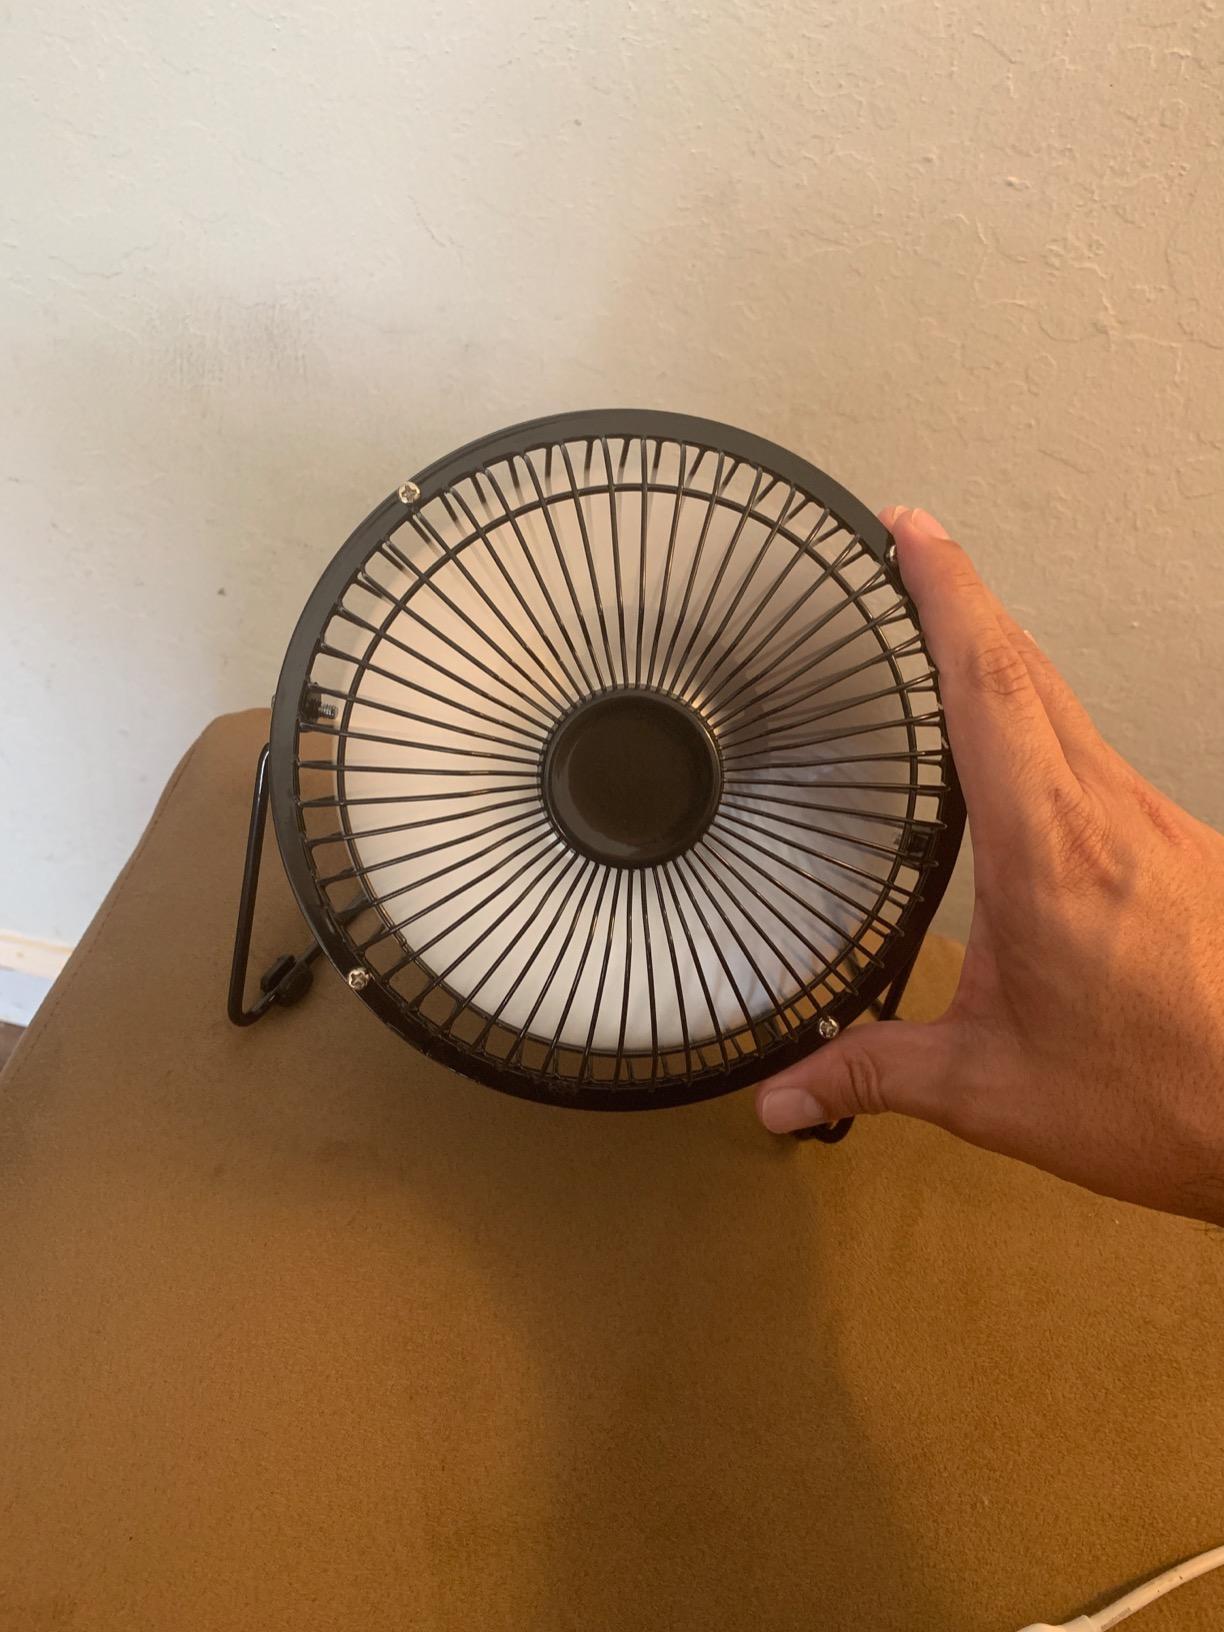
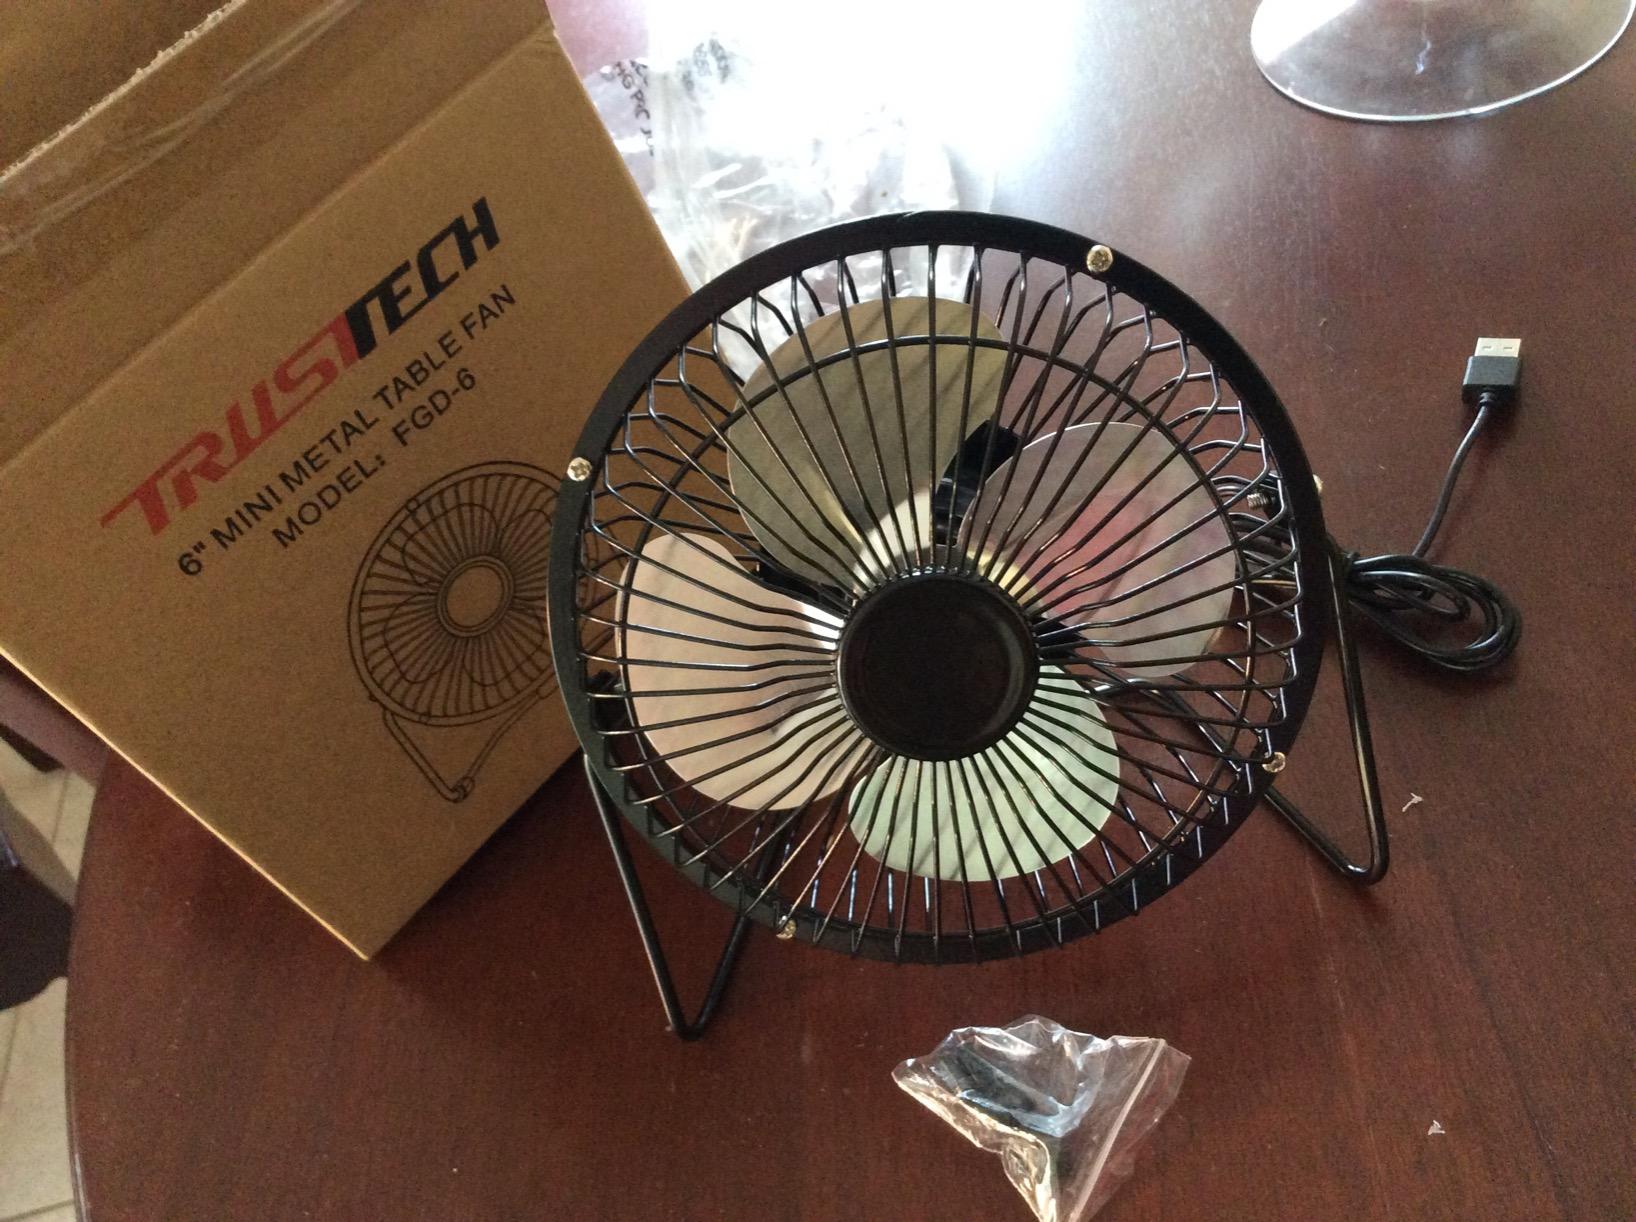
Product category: fan
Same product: yes